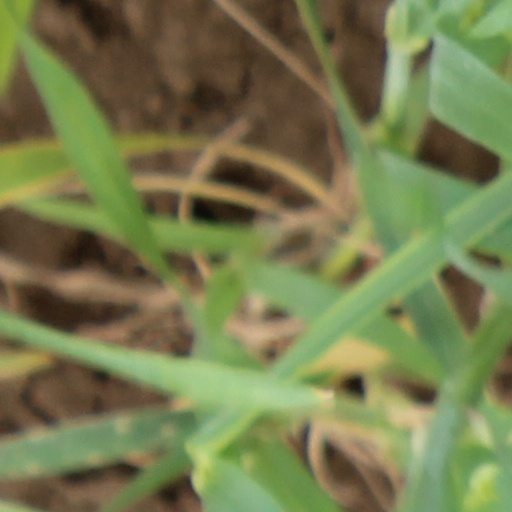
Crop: wheat